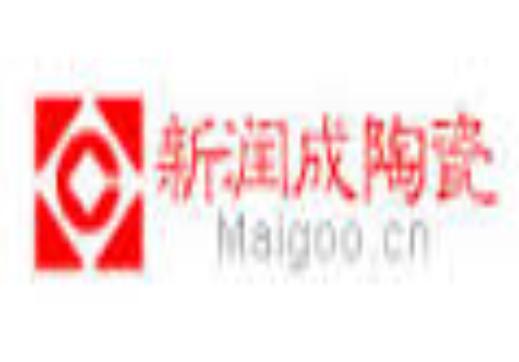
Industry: Others